Red Fort

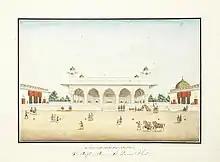
"Diwan-i-Khas" in the mid-nineteenth century

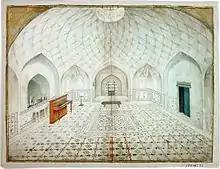
The "hammam" in the mid-nineteenth century

In the east wall of the court stands the now-isolated "Naubat Khana" (Persian: "Waiting Hall"), also known as "Nakkar Khana" (drum house). Music was performed daily at scheduled times within the Red Fort, and it was required of everyone, except members of the royalty, to dismount during these performances. Later Mughal emperors Jahandar Shah (1712–1713) and Farrukhsiyar (1713–1719) are believed to have been murdered here. The Indian War Memorial Museum is located on the second floor.